CKTF-FM

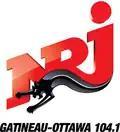

After receiving CRTC approval in 1987, it started operations on March 11, 1988 as a sister station to CJRC 104.7 (now owned by Cogeco since February 2011).